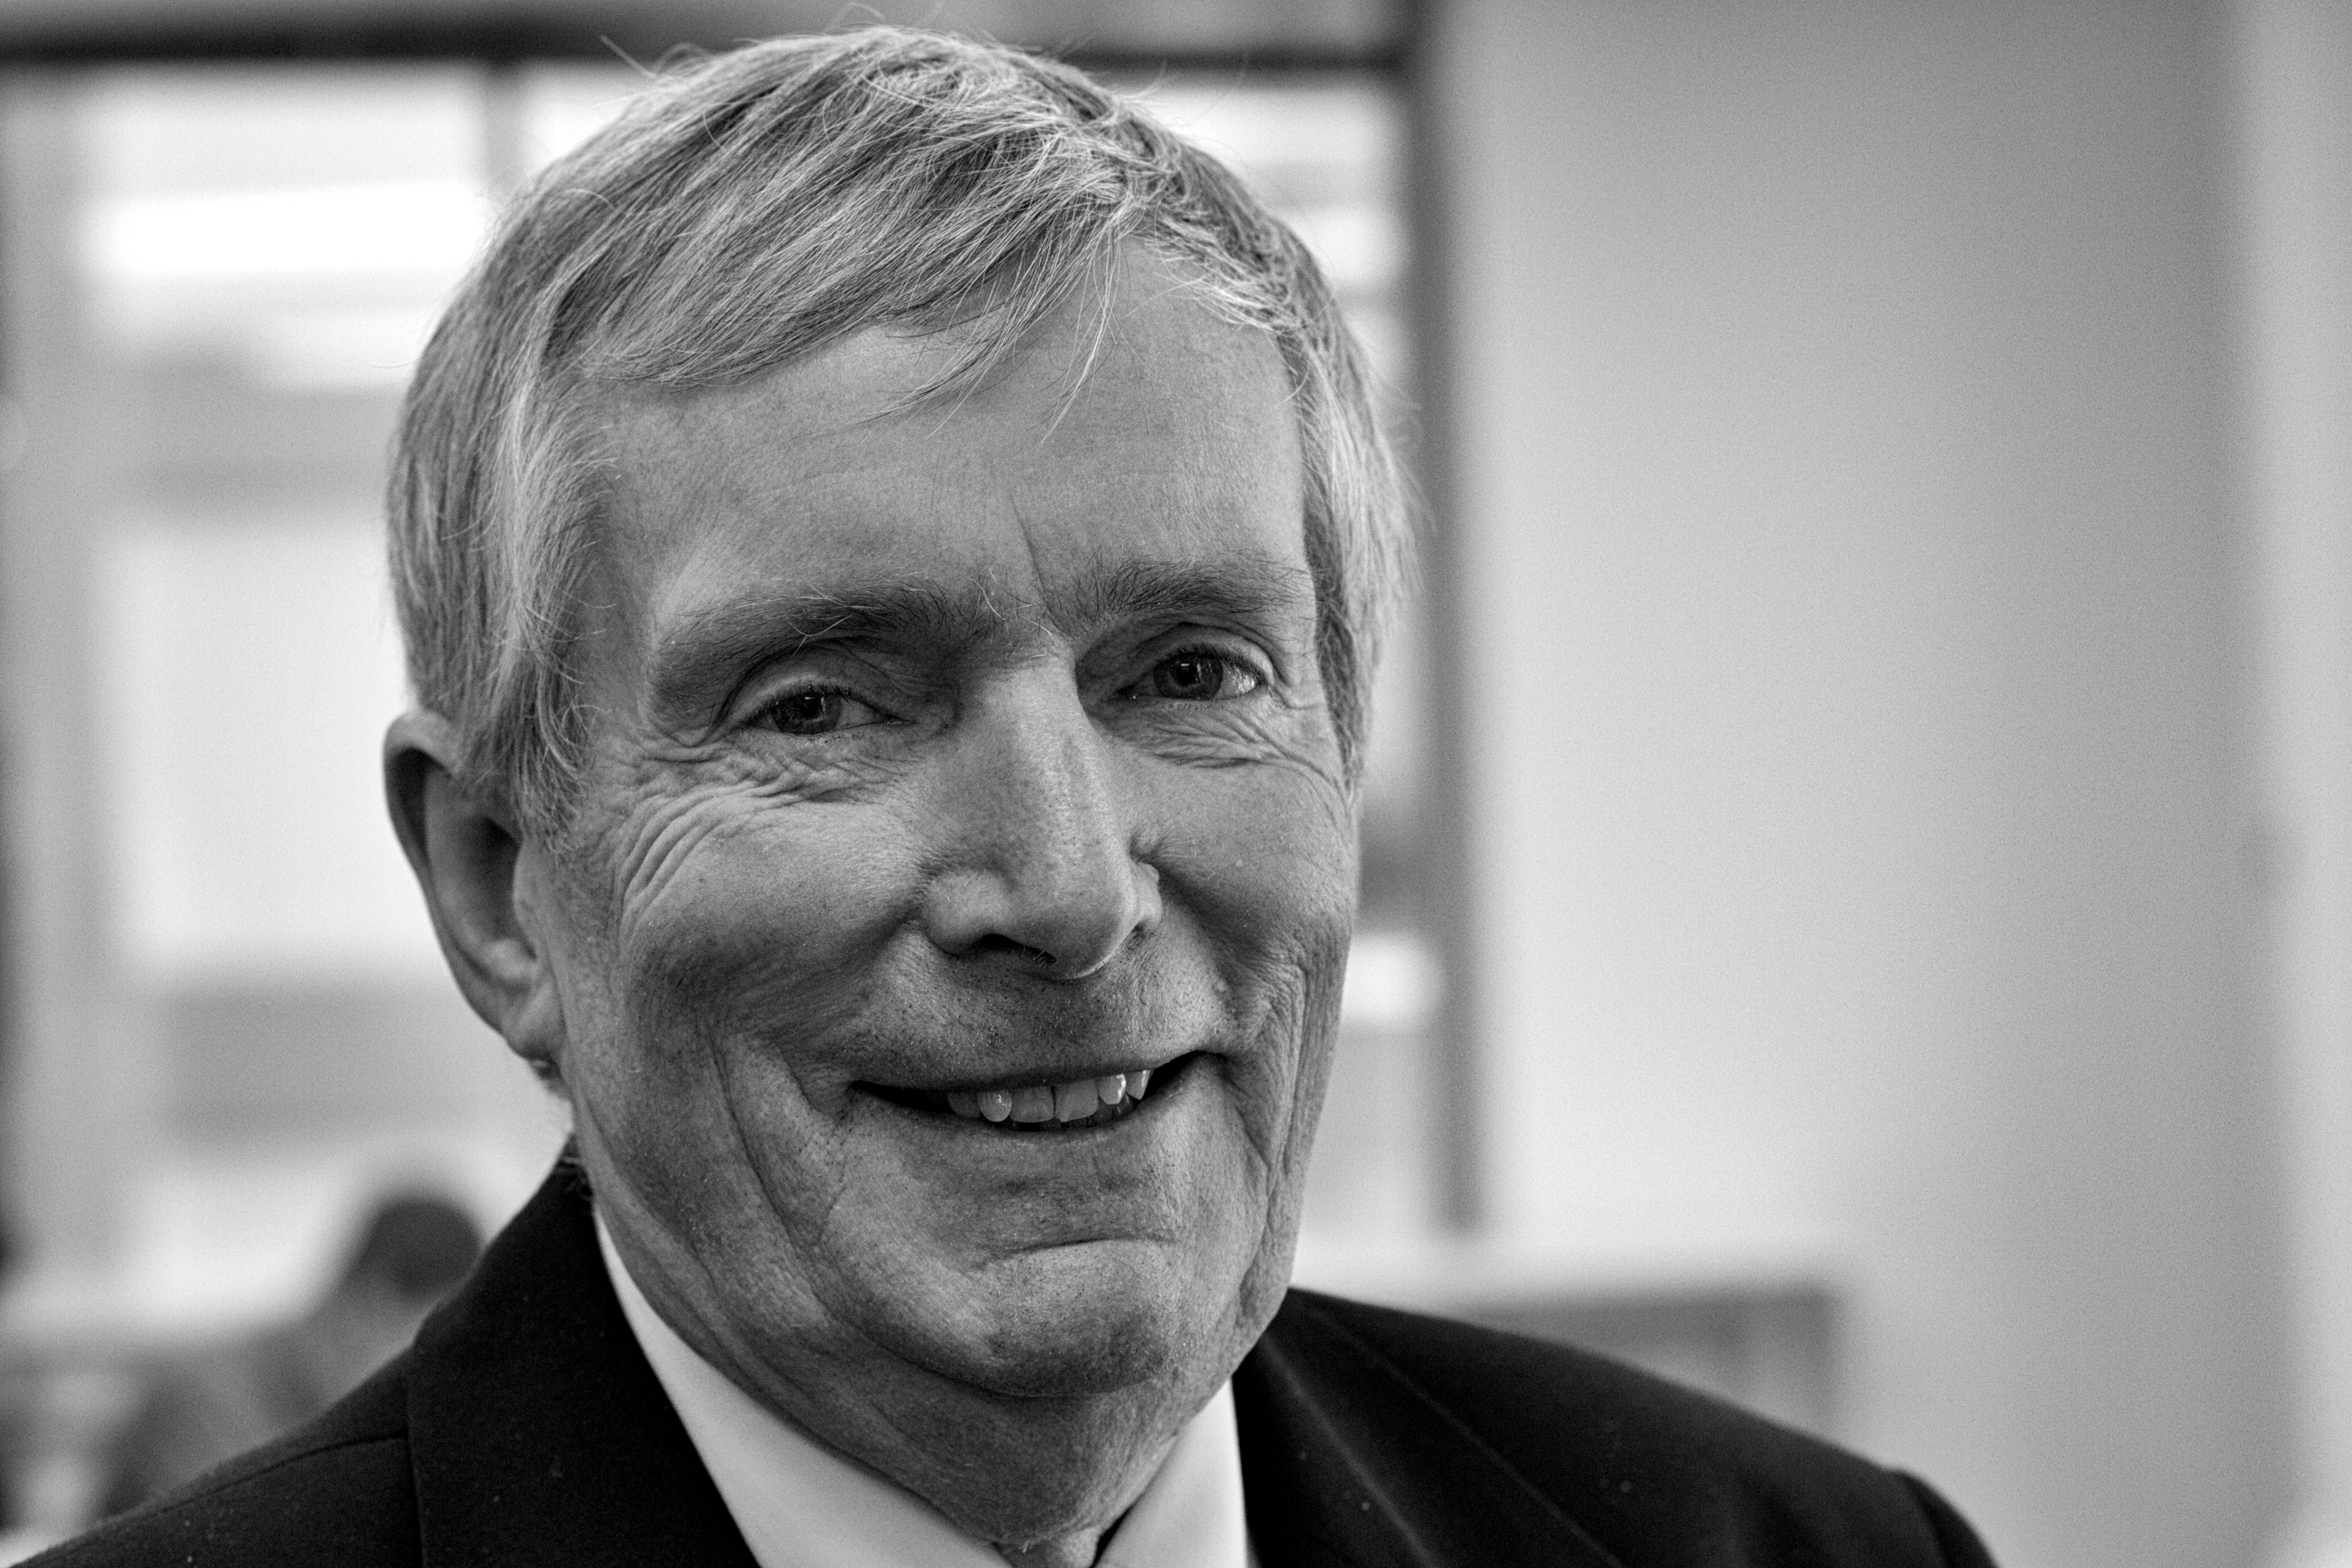
man, person, black and white, people, photography, male, portrait, black, monochrome, conversation, senior citizen, monochrome photography, portrait photography